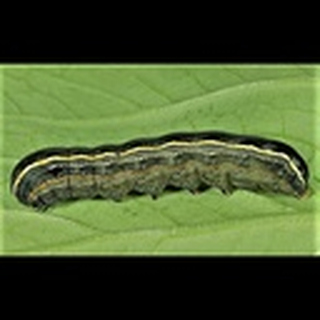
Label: cotton_army_worm